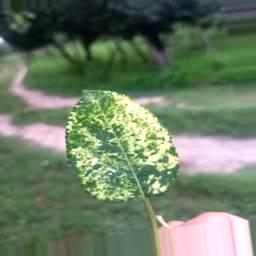
Label: Apple_Mosaic